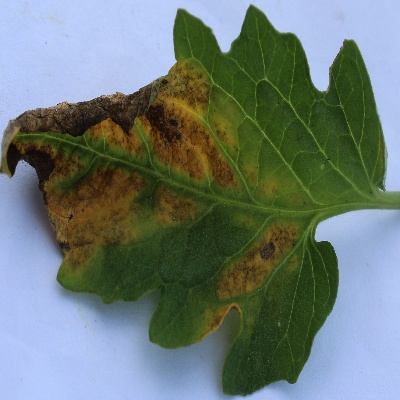
Crop: Tomato
Condition: verticulium wilt